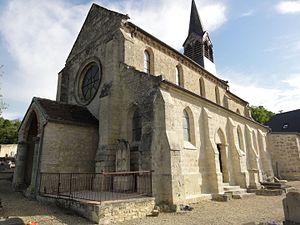
Chérêt est une commune française située dans le département de l'Aisne, en région Hauts-de-France.